Giuseppe Martucci

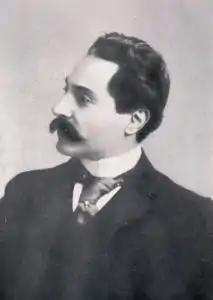
Giuseppe Martucci.

Giuseppe Martucci (6 January 1856, in Capua – 1 June 1909, in Naples) was an Italian composer, conductor, pianist and teacher. Sometimes called "the Italian Brahms", Martucci was notable among Italian composers of the era in that he dedicated his entire career to absolute music, and wrote no operas. As a composer and teacher he was influential in reviving Italian interest in non-operatic music. Nevertheless, as a conductor, he did help to introduce Wagner's operas to Italy and also gave important early concerts of English music there.